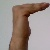
The image shows a hand gesture representing a space in Indian Sign Language.